Old Guard (France)

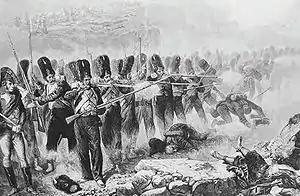
1st Regiment of Foot Grenadiers of the Old Guard Wearing their distinctive bearskin caps while fighting in the Six Days Campaign. Napoleon's Old Guard was the most celebrated and most feared elite military formation of its day.

There were four regiments of the Old Guard infantry: 1st and 2nd each of grenadiers and chasseurs. Members of the Old Guard benefitted from a number of different privileges, including considerably increased wages from the Imperial Guard.